Madikeri Dasara

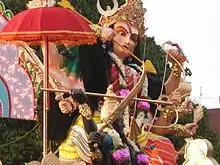
Dasara Idol from Kundurumotte Temple

Folklore has it that the people of Madikeri suffered from a disease many years ago. The King of Madikeri then decided to start Mariamma festival. Then on, the Mariamma festival is said to have been celebrated. The festival starts the day after Mahalaya Amavasya. Hence Dasara starts off with four Karagas.